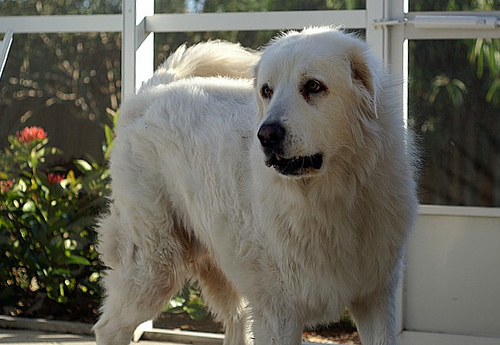
Animal: dog
Breed: great_pyrenees